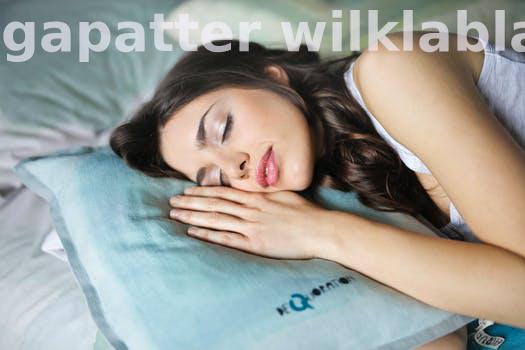
Label: Watermark